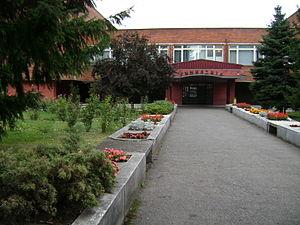
Le lycée de Banja luka est un établissement d’enseignement secondaire situé à Banja Luka, la capitale de la République serbe de Bosnie, en Bosnie-Herzégovine. Il a ouvert ses portes le 24 octobre 1885.
Banja Luka ou Banjaluka, est une ville de Bosnie-Herzégovine et la capitale de l'entité de la République serbe de Bosnie. Au recensement de 1991, la ville intra muros comptait 143 079 habitants et sa zone métropolitaine, appelée Ville de Banja Luka et correspondant à une ex-municipalité du pays, 195 692 habitants. Selon les premiers résultats du recensement bosnien de 2013, la ville intra muros compte 150 997 habitants et sa zone métropolitaine 199 191.